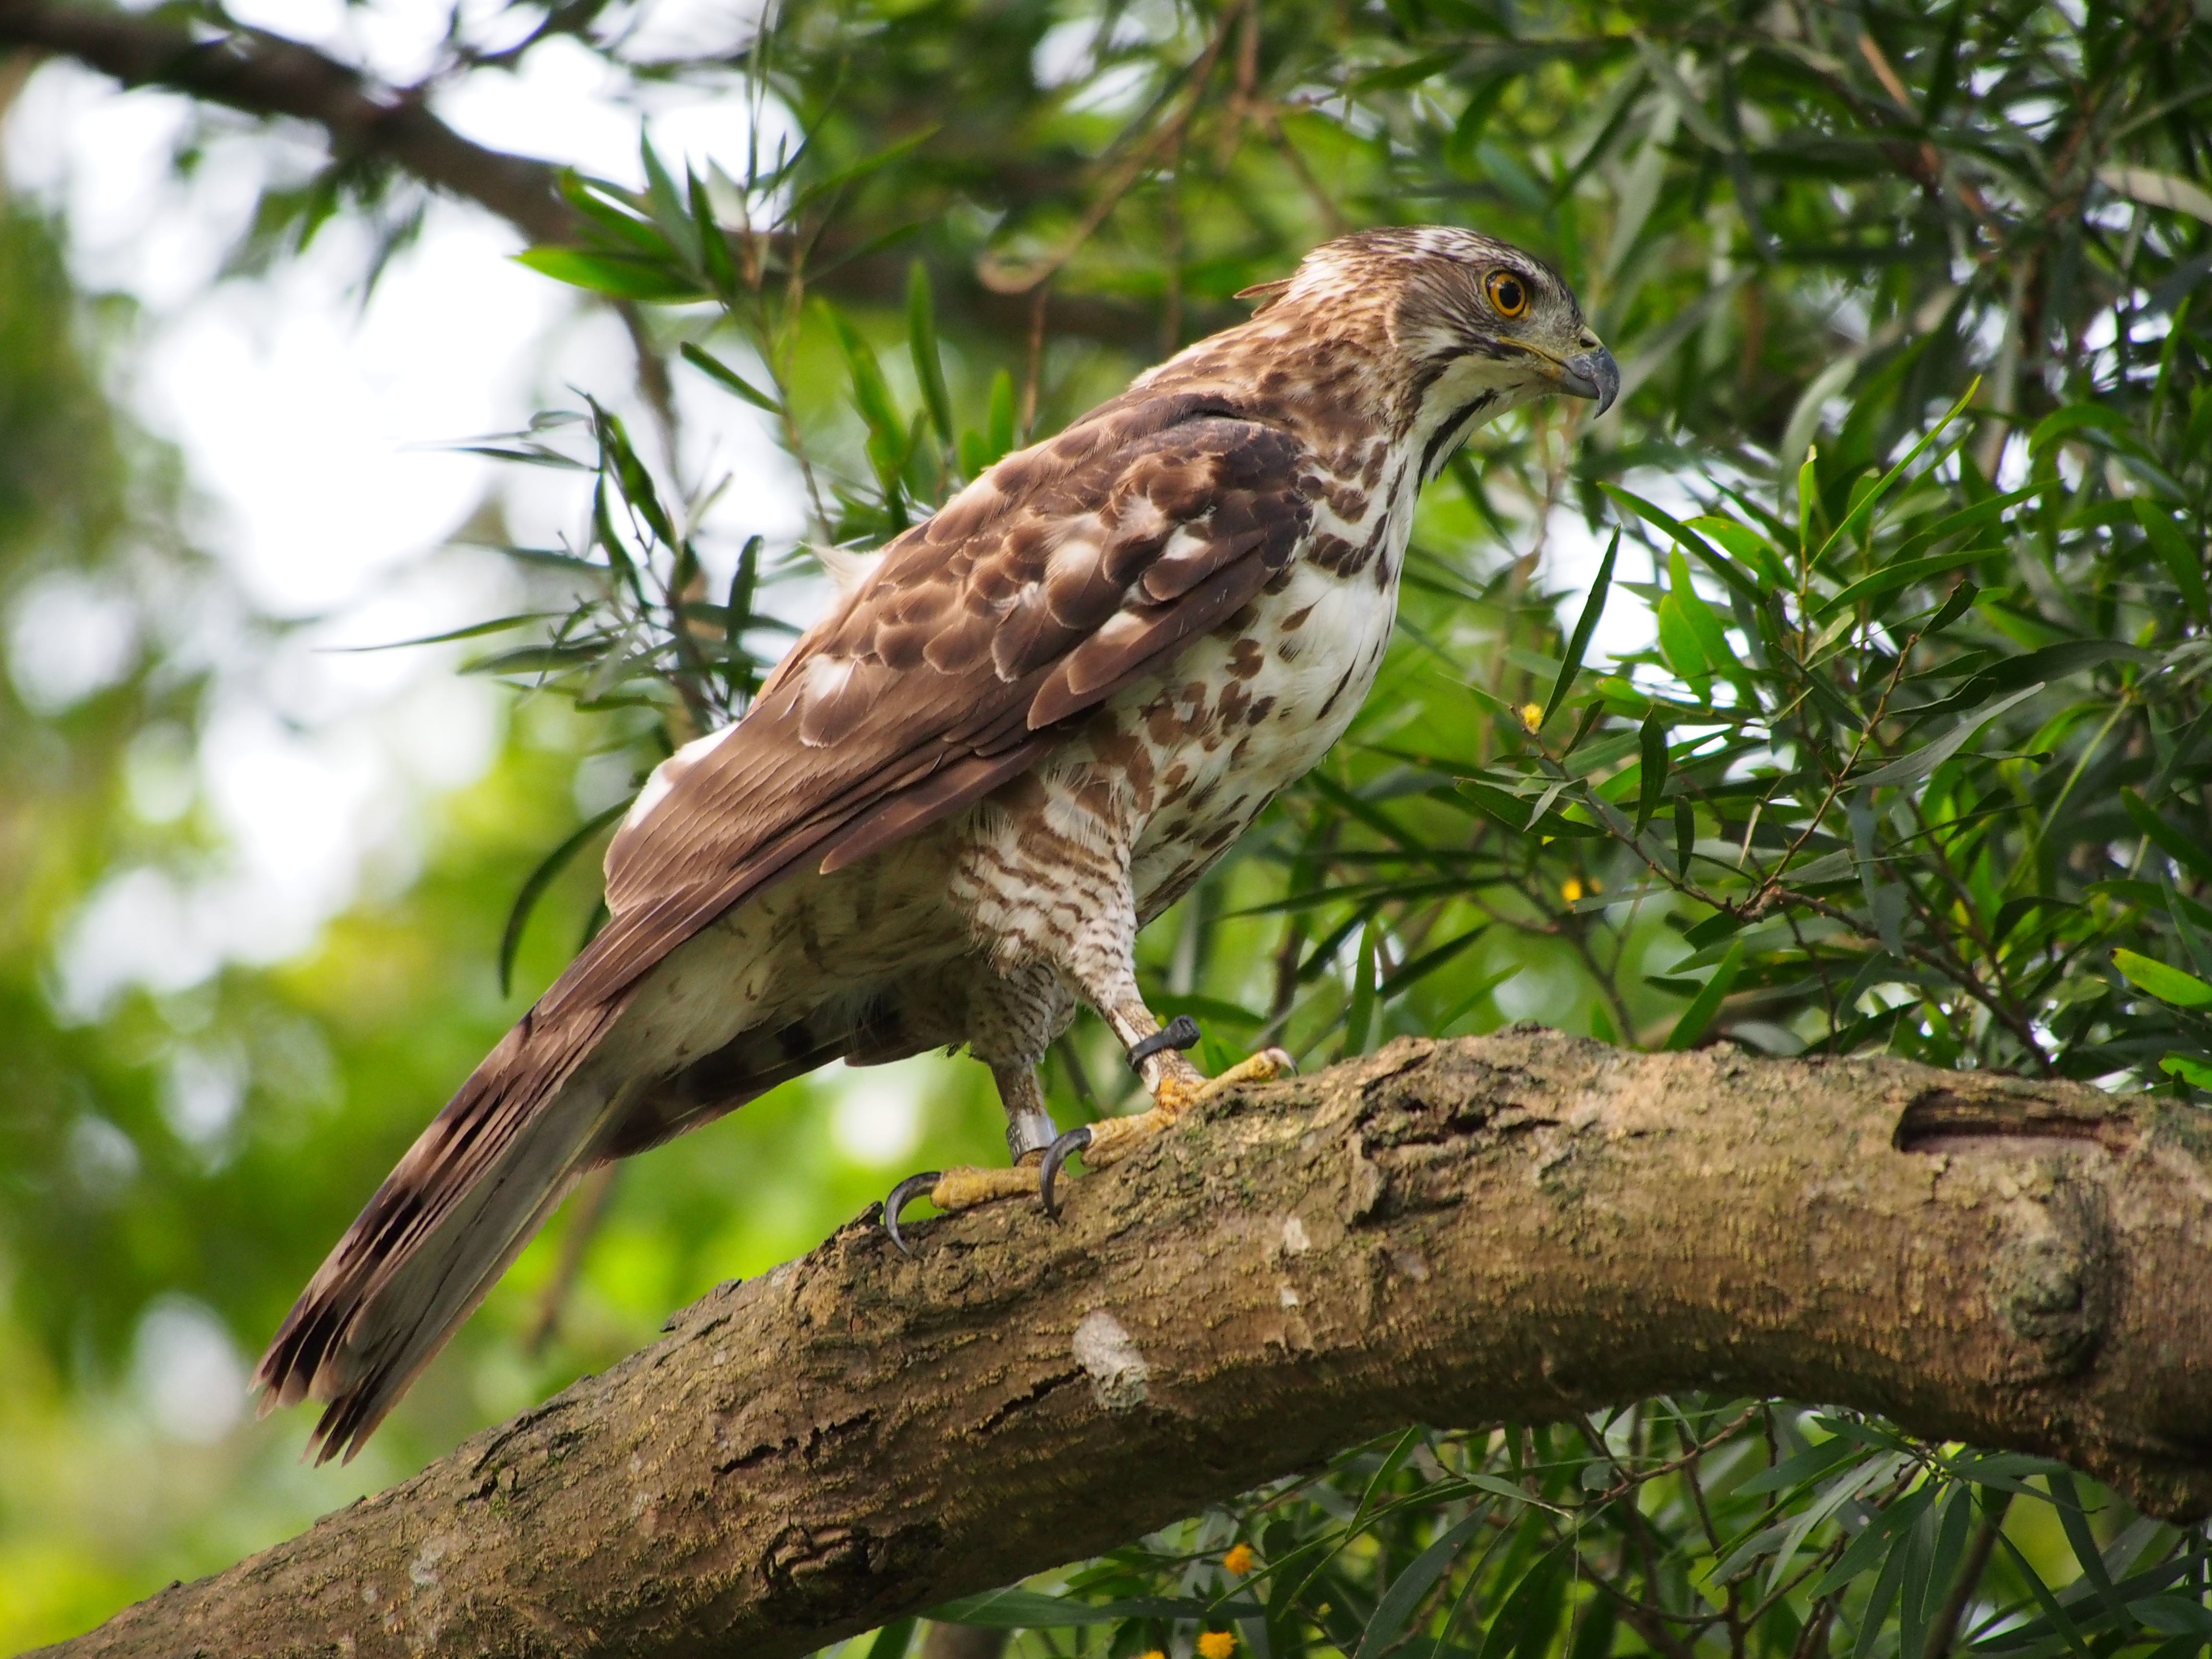
branch, bird, wildlife, beak, hawk, owl, fauna, raptor, bird of prey, vertebrate, falcon, buzzard, eagles, carnivorous, fung head goshawk